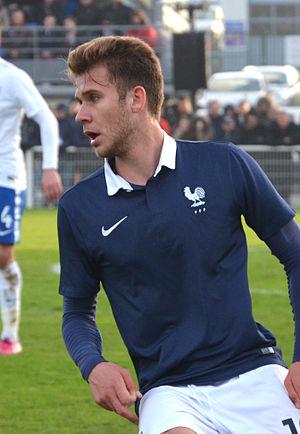
Photographie prise lors du match opposant la France à l'Angleterre pour les qualifications du championnat d'Europe de football des moins de 19 ans 2015 au stade Louis-Villemer de Saint-Lô le 31 mars 2015. Ici, Alexis Blin.
Alexis Blin, né le 16 septembre 1996 au Mans, est un footballeur français, évoluant au poste de milieu défensif à l'Amiens SC.